LNER Class J39

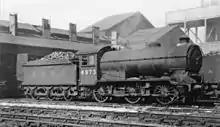
J39/3 No. 4973 at Immingham Locomotive Depot 21 September 1947.

All passed into British Railways ownership in 1948 and they were numbered 64700-64988. They began to be withdrawn from service in 1959 and all examples had been scrapped by the end of 1962. No. 64747 served out the remainder of its days as a stationary boiler at the Woodford shed until October 1964.